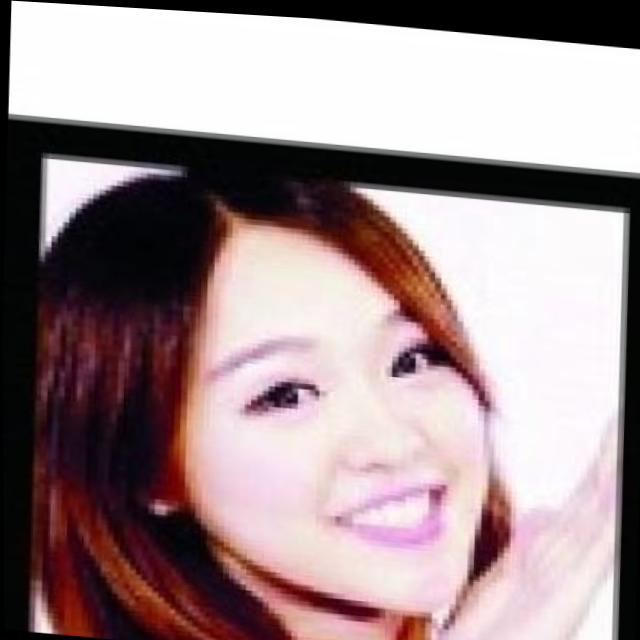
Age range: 21-44